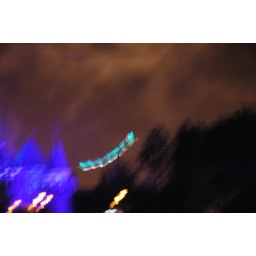
Again Tinker Bell flying around the castle